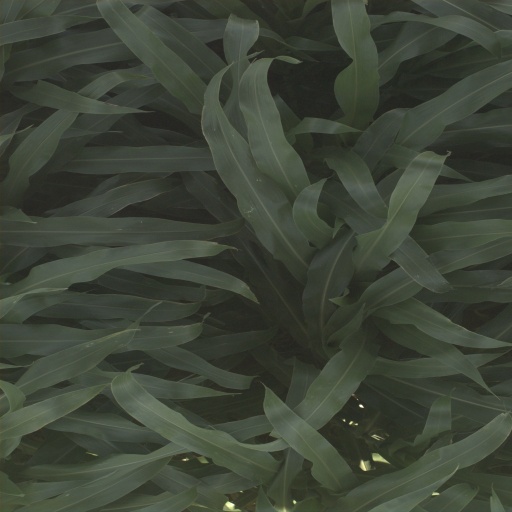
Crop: sorghum